Indian cricket team in England in 1932

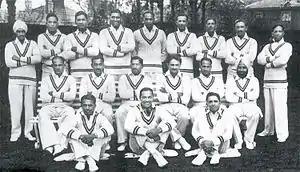
The touring Indian team

The Indian cricket team toured England in the 1932 season under the title of "All-India". They were captained by the Maharaja of Porbandar. It was the national team's second tour of England following the one in 1911. India had just been granted the status of ICC Full Member and they played their inaugural Test match at Lord's in June. It was the only Test arranged on this tour and England won by 158 runs after scoring 259 and 275/8d in the two innings while India were bowled out for 189 and 187.